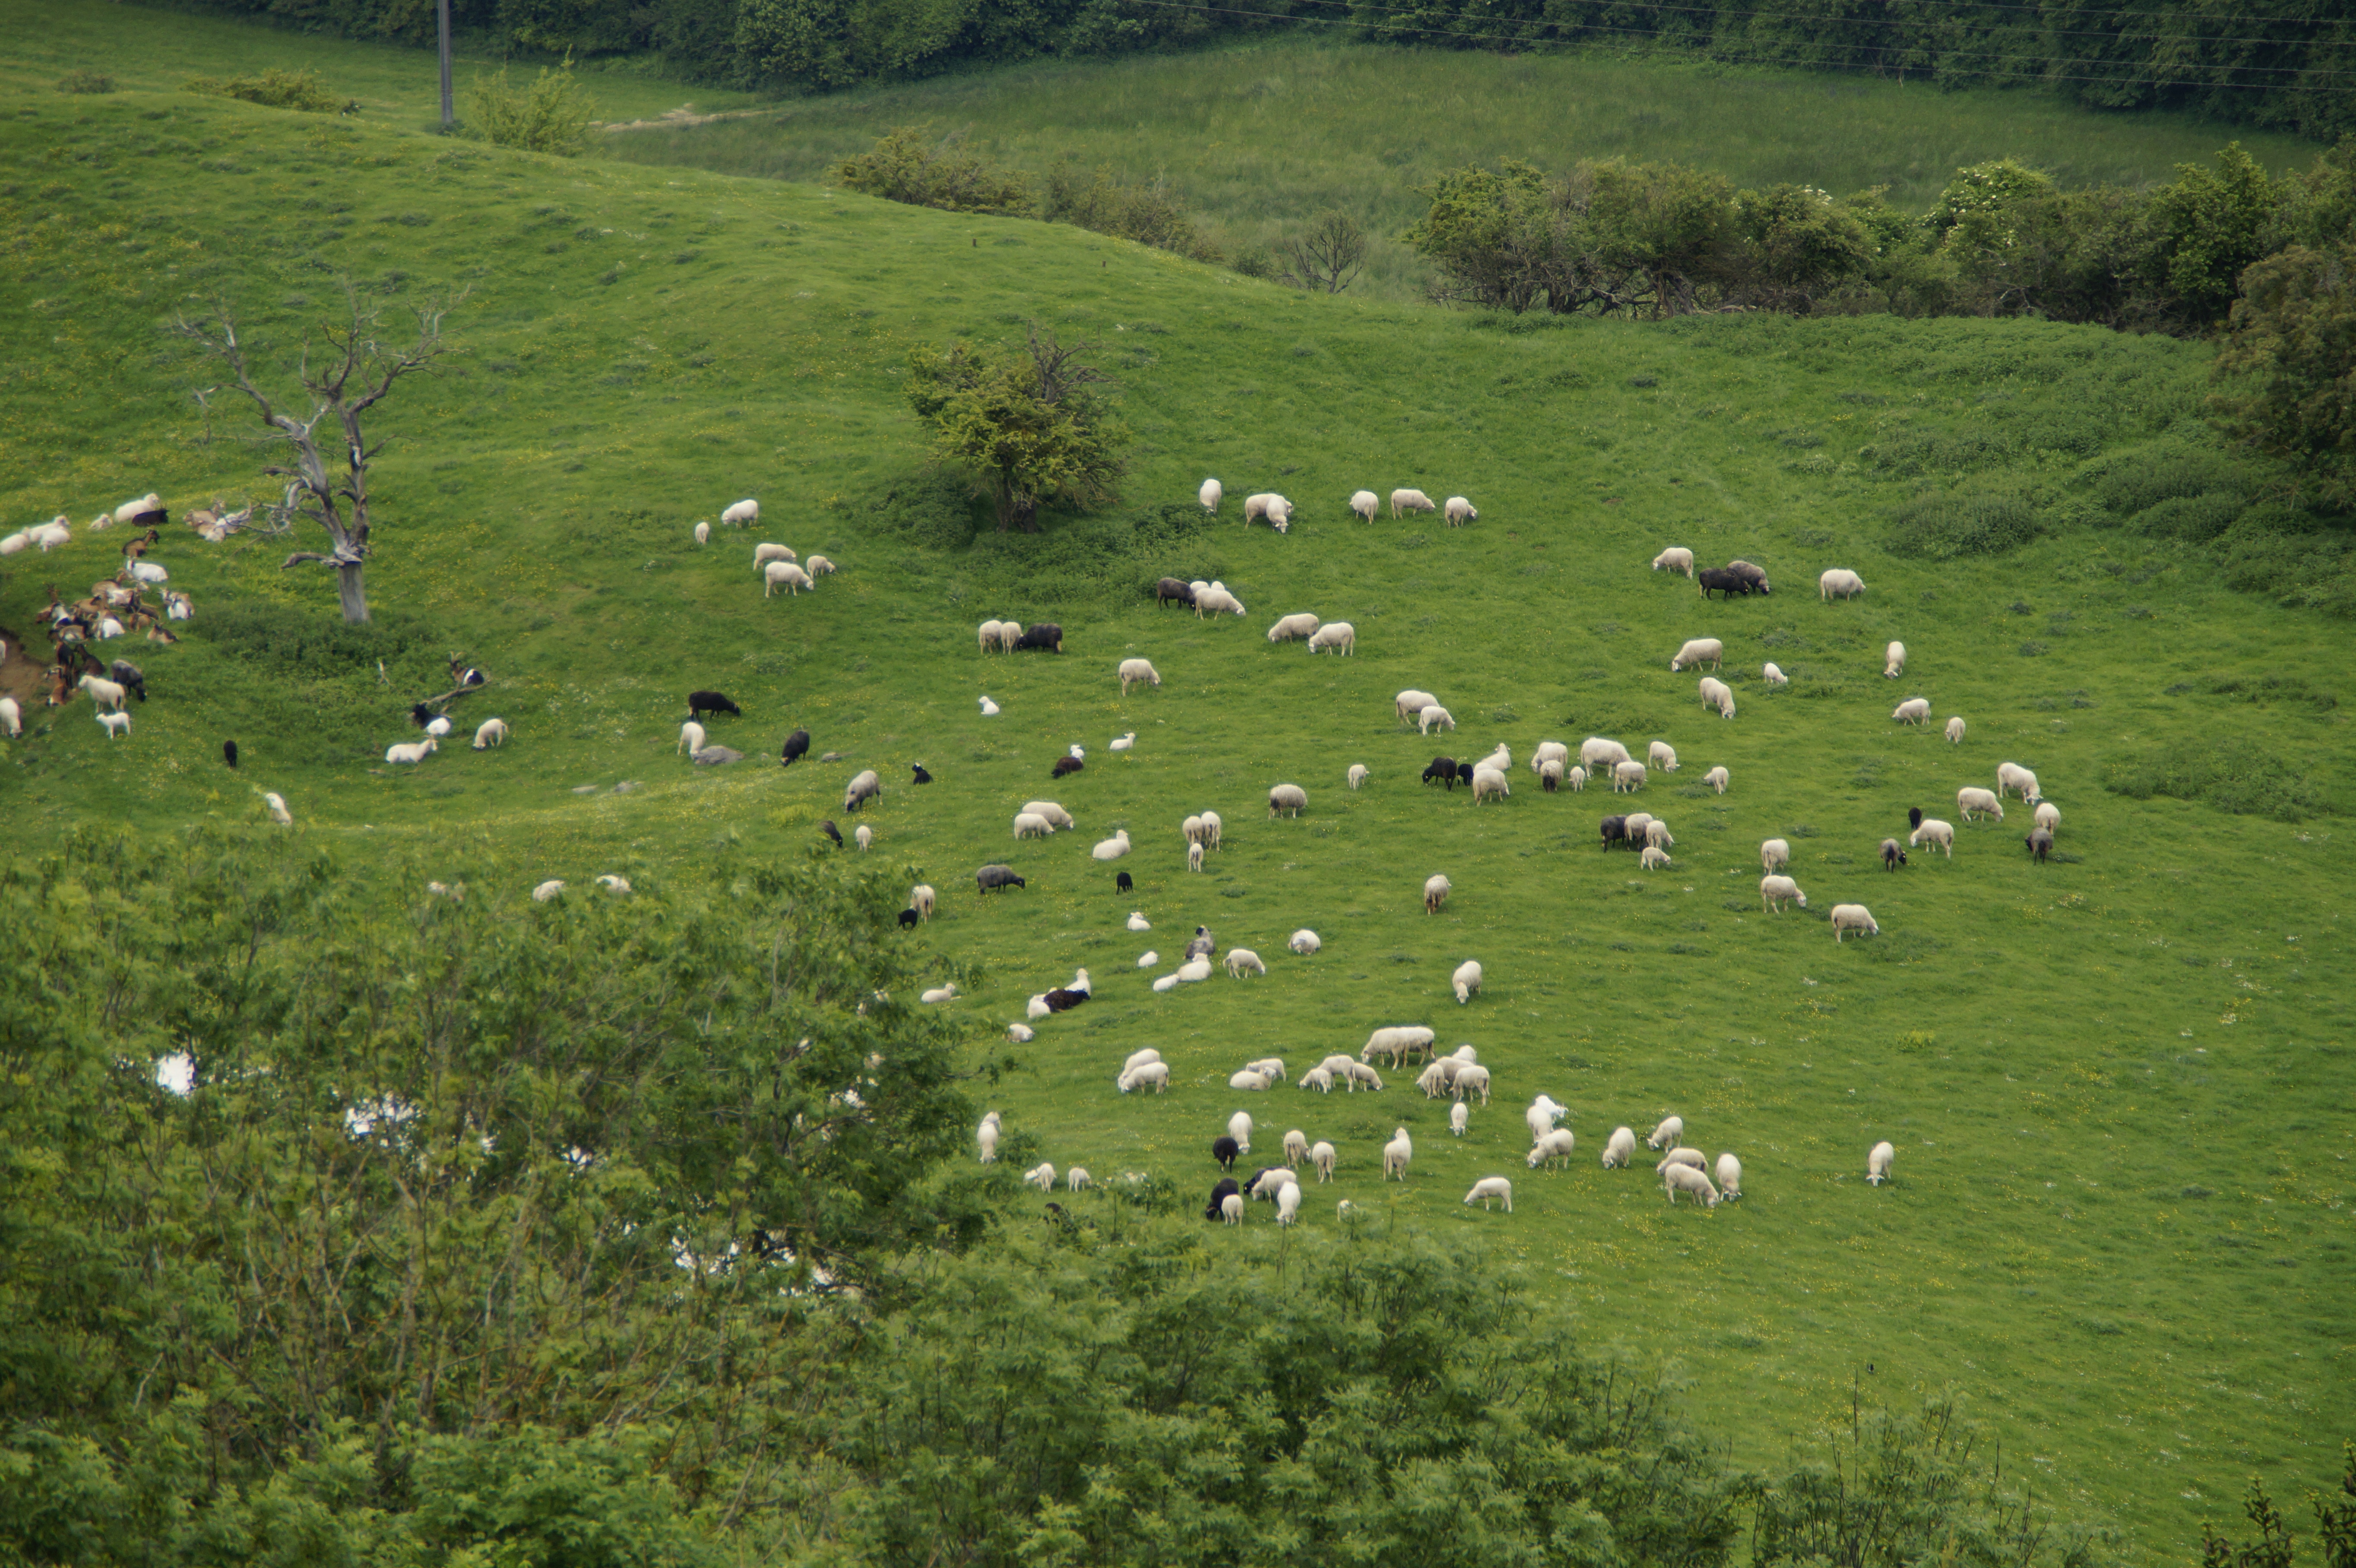
landscape, nature, grass, wilderness, field, meadow, prairie, hill, flower, wildlife, herd, pasture, grazing, sheep, fauna, plain, graze, flock of sheep, grassland, plateau, sheeps, habitat, ecosystem, tundra, rural area, natural environment